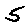
Label: 5